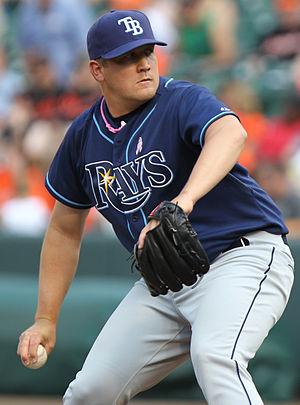
Robert James Delaney est un lanceur droitier de baseball ayant joué en Ligue majeure pour les Twins du Minnesota de 2010 et les Rays de Tampa Bay en 2011. Il est présentement agent libre.